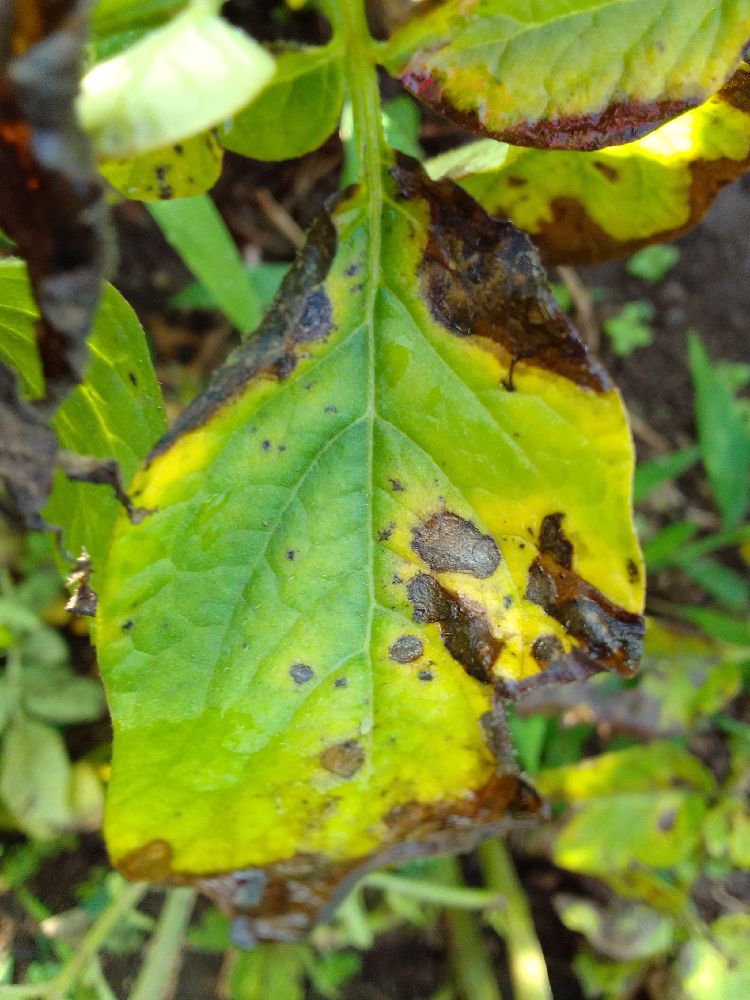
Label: Early blight